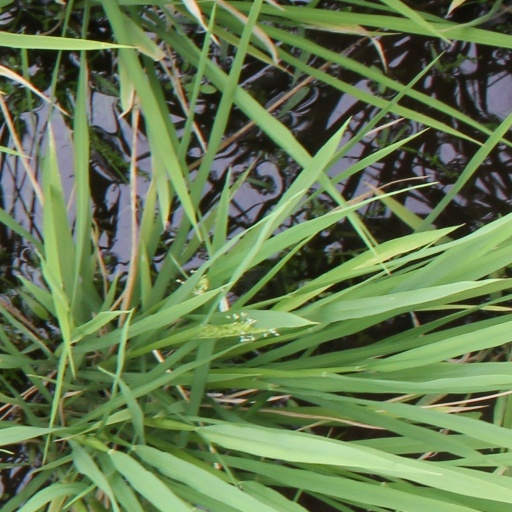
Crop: rice